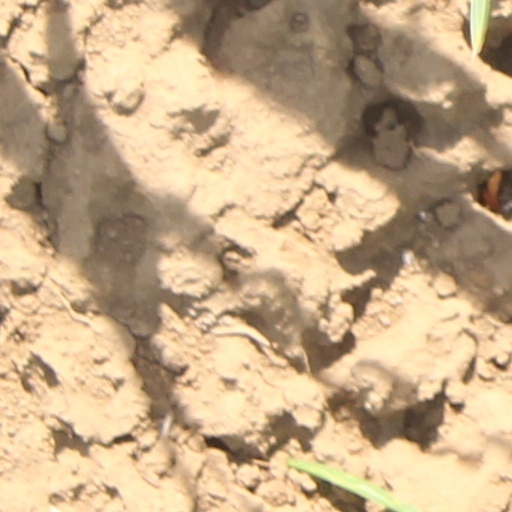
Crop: wheat